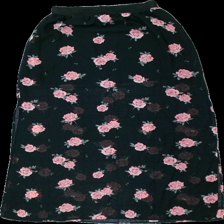
View: front
Type: Skirt
Category: Ladies
Brand: H&M
Colors: Black, Pink, Green
Material: 100% polyester
Pattern: Floral print
Cut: Tight
Size: 34
Season: All
Price range: <50
Recommended usage: Reuse
Description: Lång blommig kjol